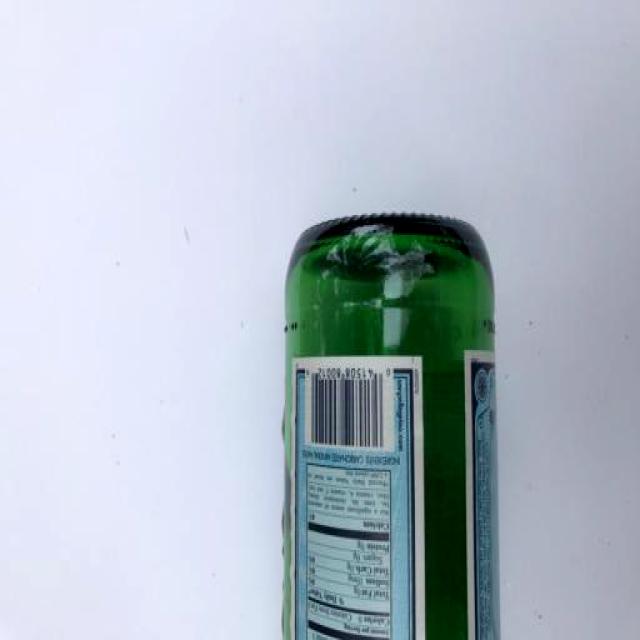
Label: Glass